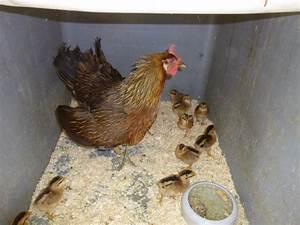
Label: gallina